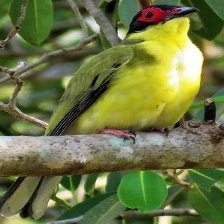
Species: AUSTRALASIAN FIGBIRD
Scientific name: SPHECOTHERES VIEILLOTI